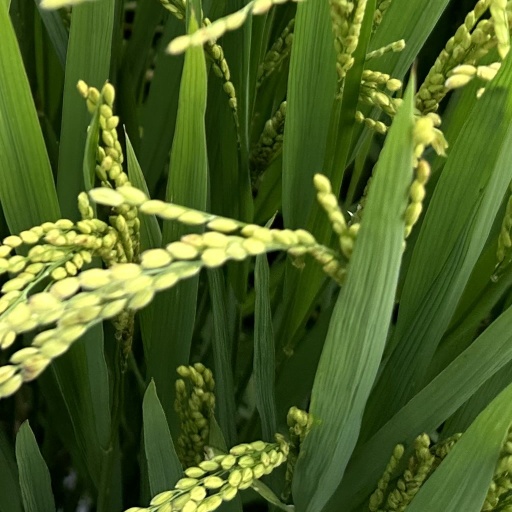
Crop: rice